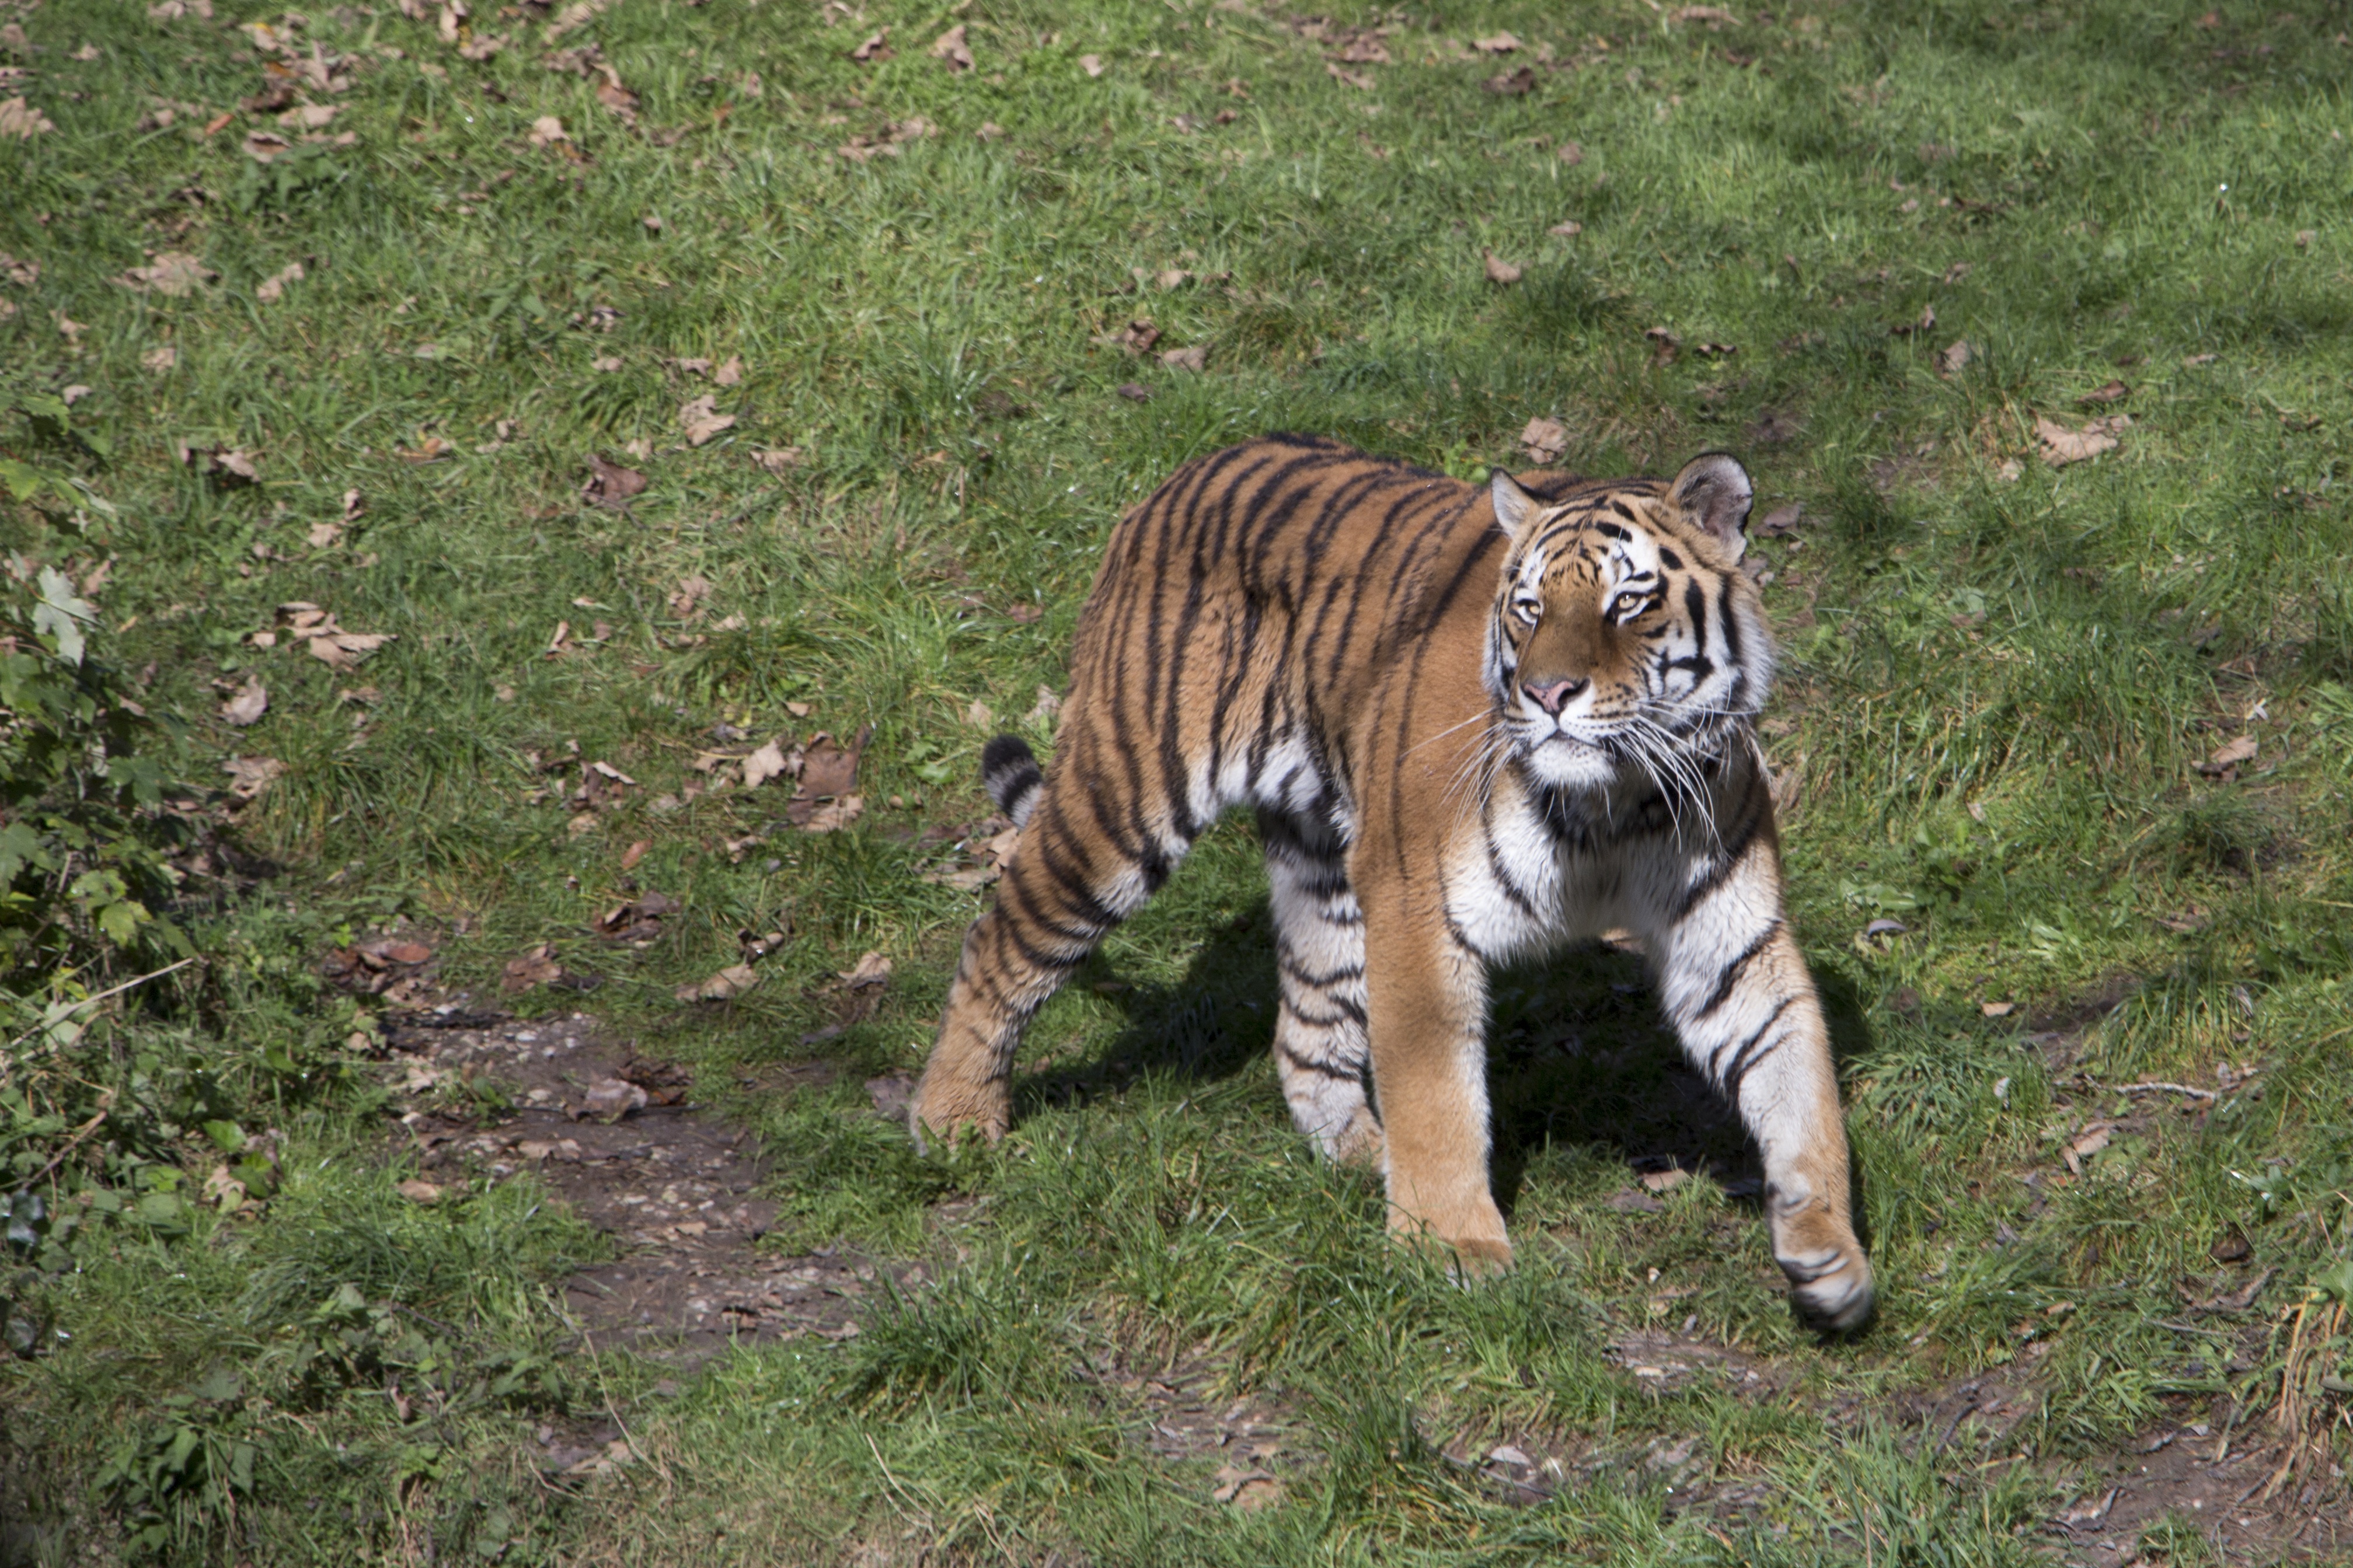
nature, animal, wildlife, wild, zoo, mammal, predator, fauna, tiger, vertebrate, safari, big cats, cat like mammal